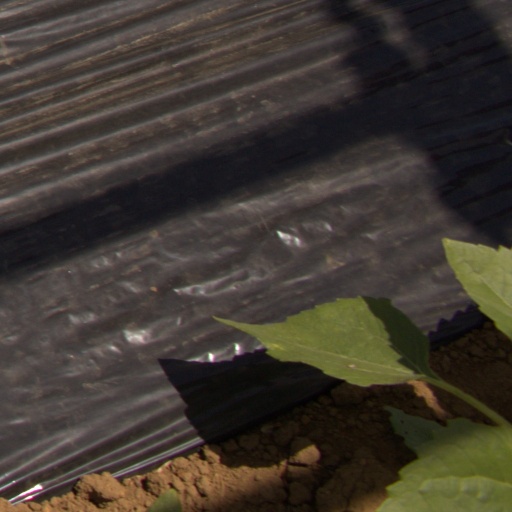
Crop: Jerusalem artichoke